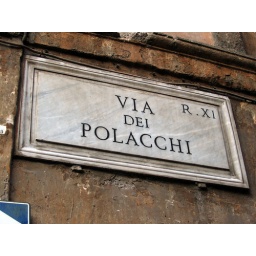
The street signs in Italian cities are typically on the walls of buildings.